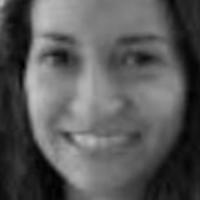
Age group: age 21-30